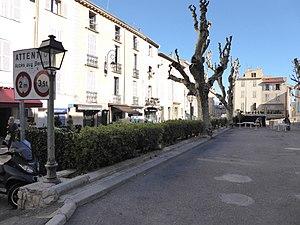
Voici par ordre alphabétique les principaux noms de rues, chemins, boulevards, avenues, places et quartiers de Antibes, commune des Alpes-Maritimes. L'article propose aussi des explications toponymiques.